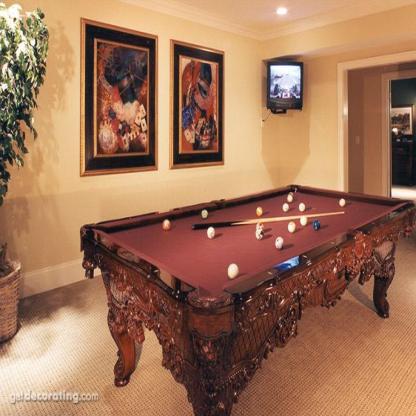
Scene: Indoor